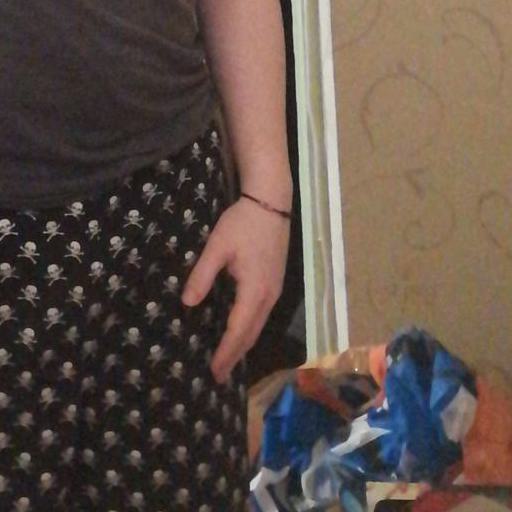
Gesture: no_gesture